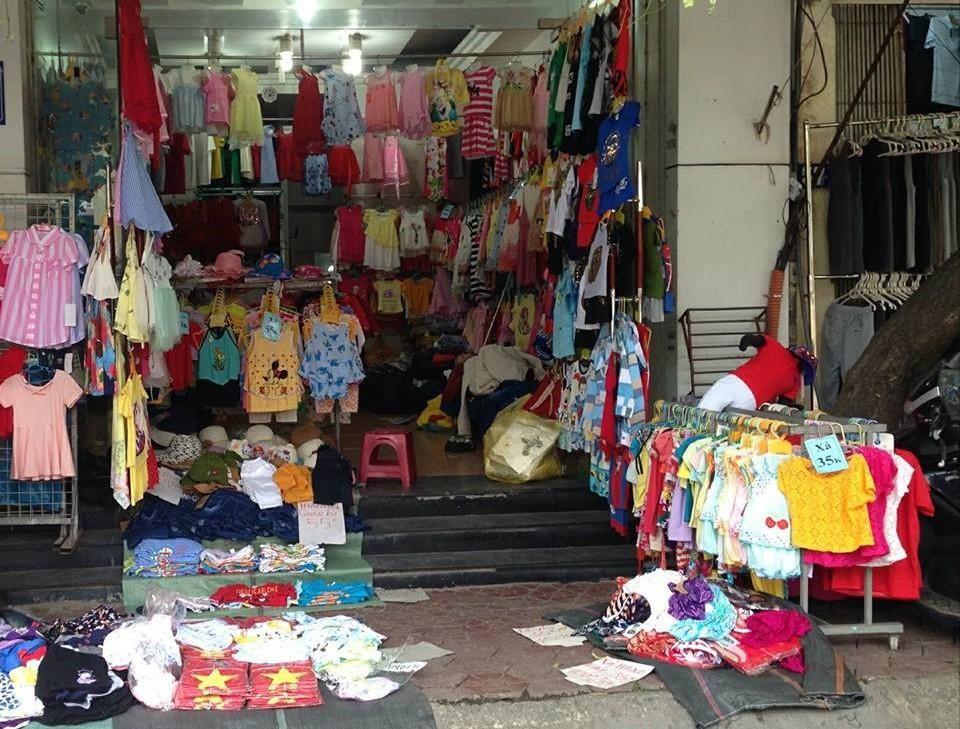
có nhiều sản phẩm quần áo được trưng bày ở bên trong cửa hàng